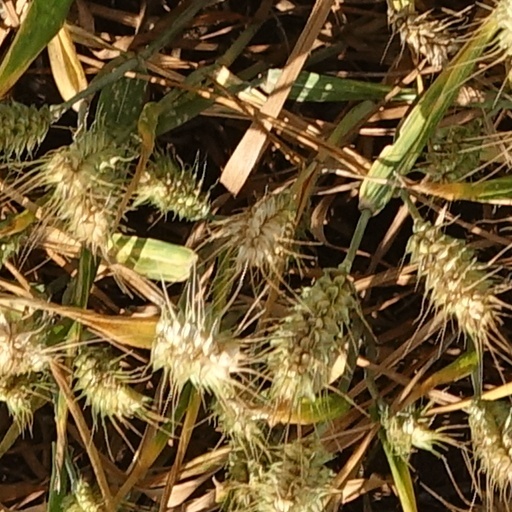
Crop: wheat